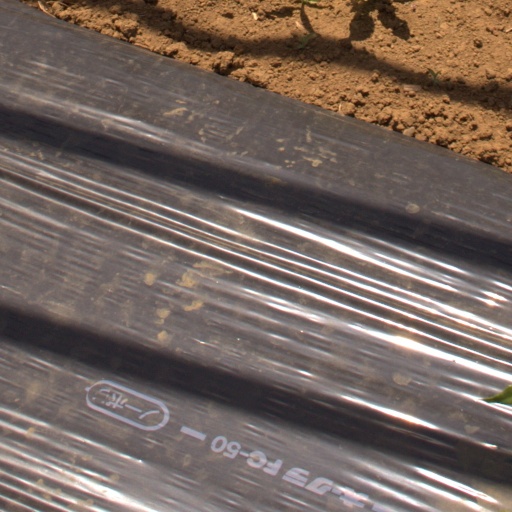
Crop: Jerusalem artichoke